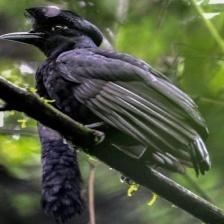
Species: UMBRELLA BIRD
Scientific name: CEPHALOPTERUS